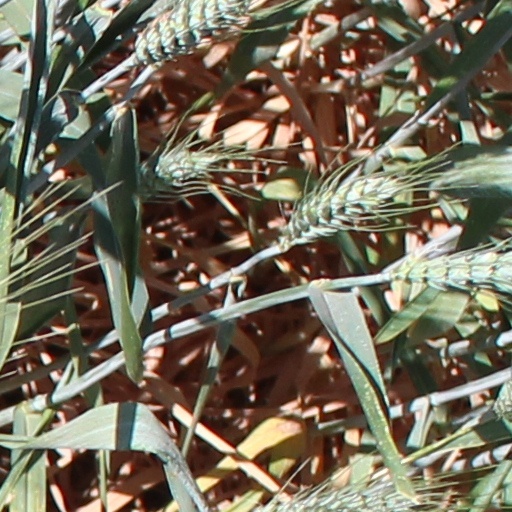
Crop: wheat